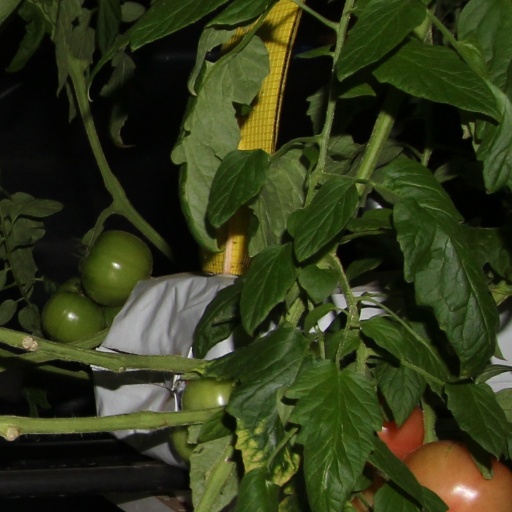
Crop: tomato